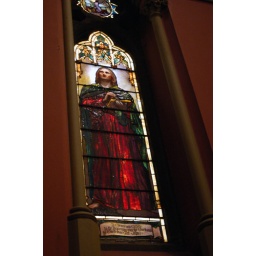
stain glass window in CoTC